Michael Fabritius

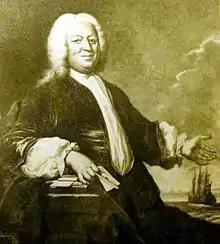
Fabritius in 1742

Michael Fabritius was born in Copenhagen on 12 May 1697. His parents, wine merchant Herman Fabritius (1667-1729) and Elisabeth Marie Abbestée (1677-1752), were immigrants from Germany and belonged to the city's German Reformed congregation. Michael Fabritius was the elder brother of Just Fabritius.